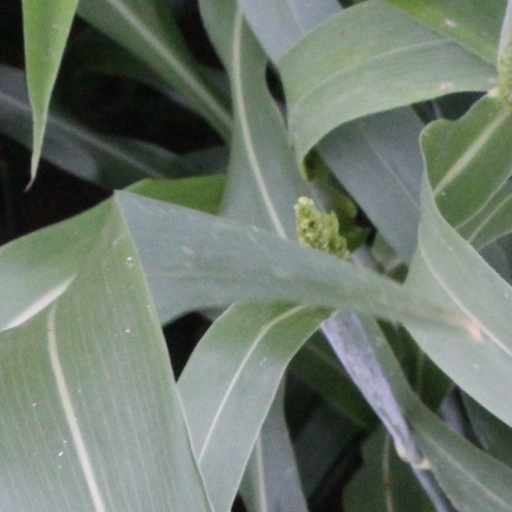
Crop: sorghum